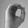
ASL letter: O